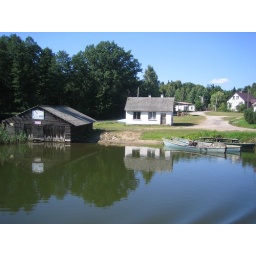
house by lake